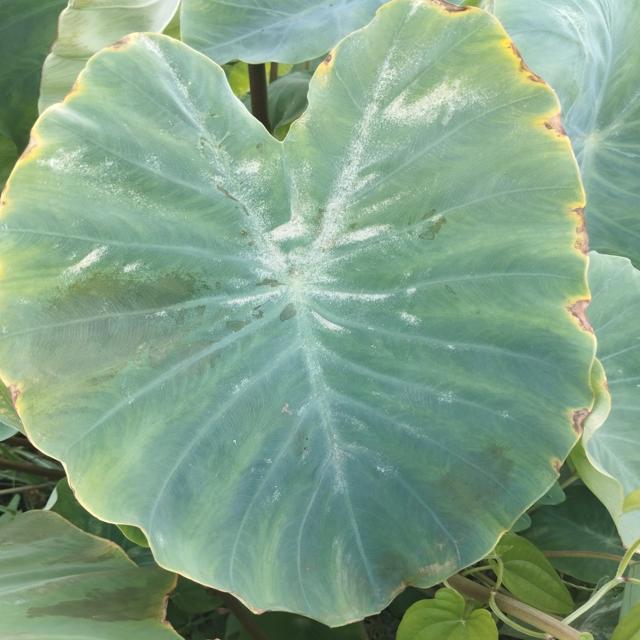
Label: Mid_Blight